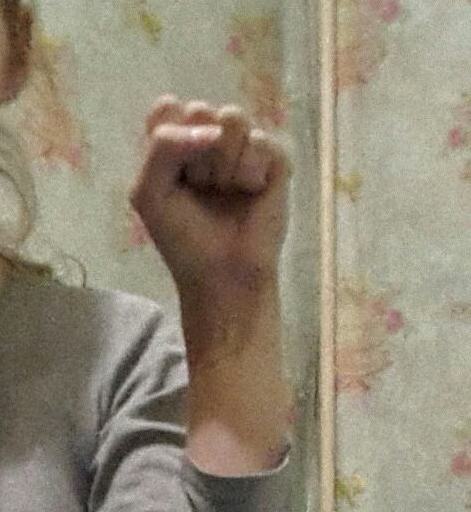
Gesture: fist